NGC 5545

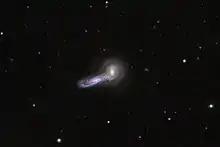
NGC 5545 (left) and NGC 5544 imaged with a 32-inch telescope

NGC 5545 is a spiral galaxy in the northern constellation of Boötes. It is interacting with the barred spiral galaxy NGC 5544.